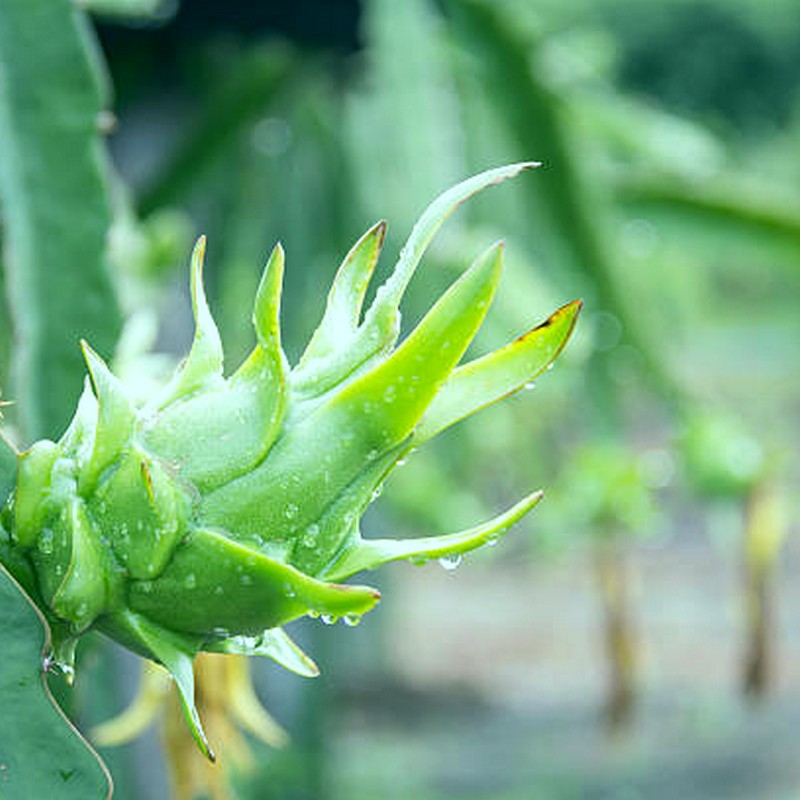
Label: Immature Dragon Fruit